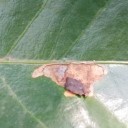
Label: Miner